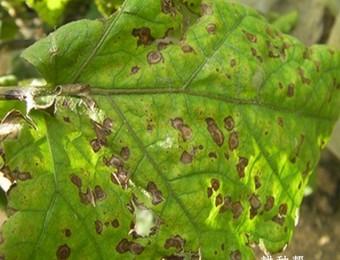
Plant: Eggplant
Disease: eggplant cercospora leaf spot